Question: What color is the plate?
Tambaya: Menene launin farantin?
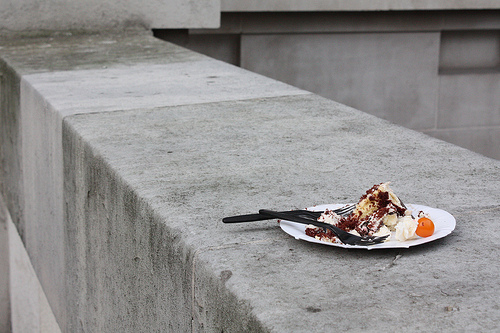
Answer: White.
Amsa: Fari.